Guacamole

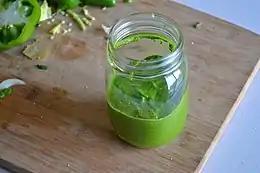
Guasacaca in a mason jar

Thinner and more acidic, or thick and chunky, "guasacaca" is a Venezuelan avocado-based sauce; it is made with vinegar, and is served over "parrillas" (grilled food), "arepas", "empanadas", and various other dishes. It is common to make the "guasacaca" with a little hot sauce instead of "jalapeño", but like a guacamole, it is not usually served as a hot sauce itself. It is pronounced "wasakaka" in Latin America.